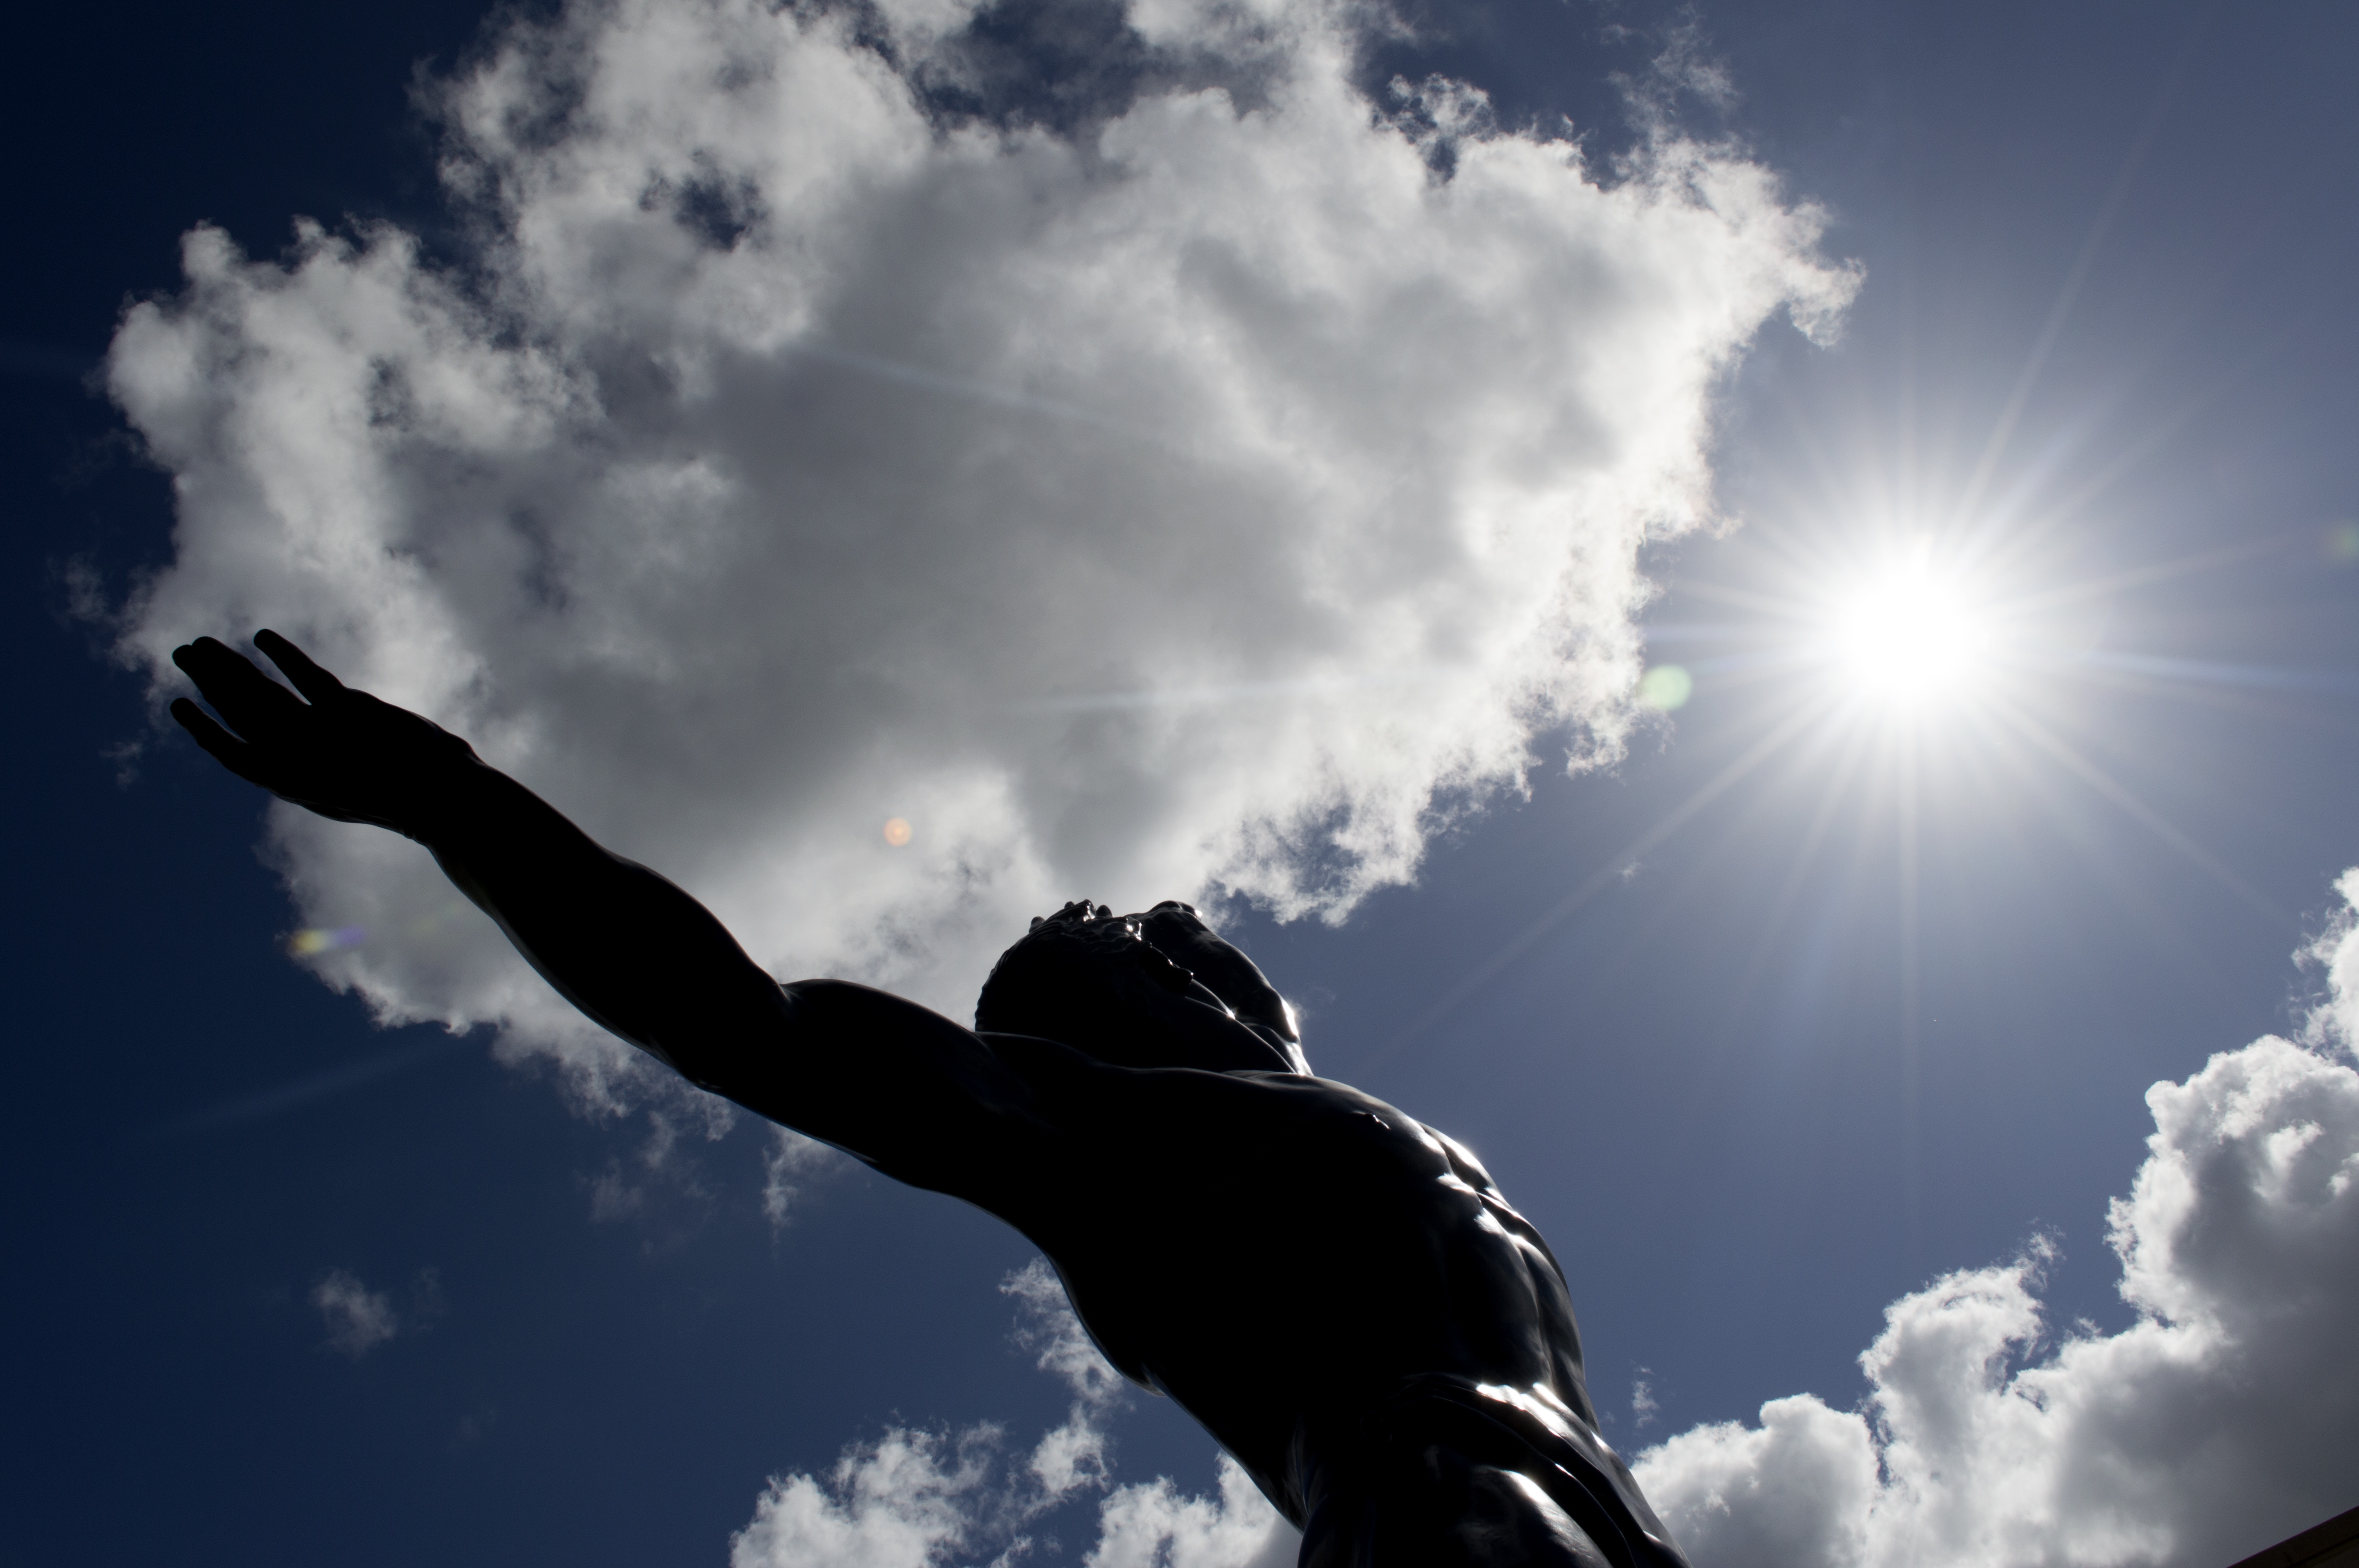
light, cloud, sky, sun, sunlight, atmosphere, contrast, darkness, blue, extreme sport, rays, normandy, status, parachuting, meteorological phenomenon, atmosphere of earth